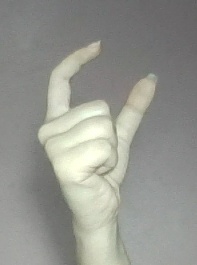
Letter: nun